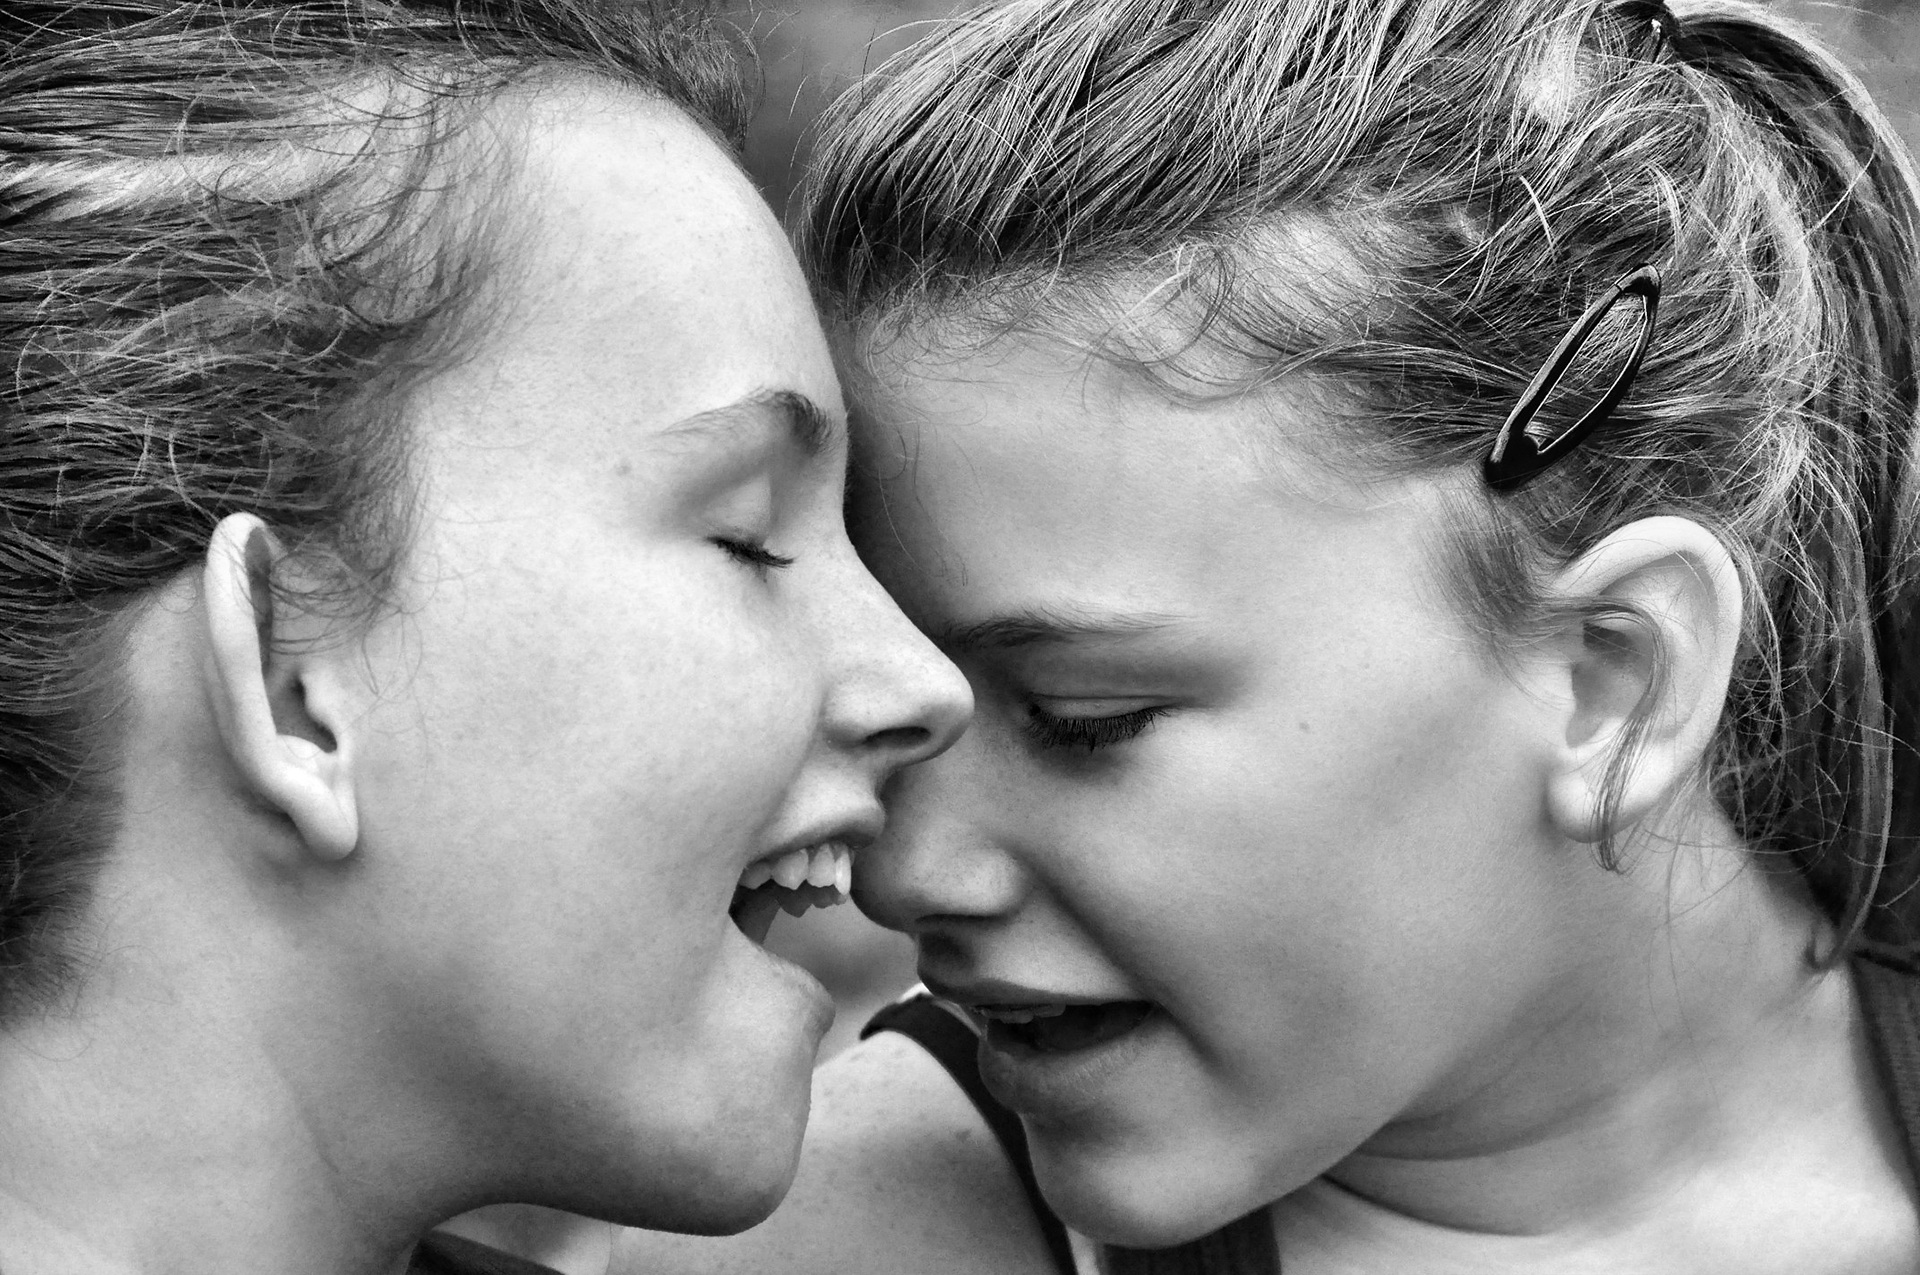
human action, person, face, black and white, woman, nose, photography, kiss, child, monochrome photography, monochrome, portrait, portrait photography, romance, love, interaction, emotion